Home Alone 2: Lost in New York

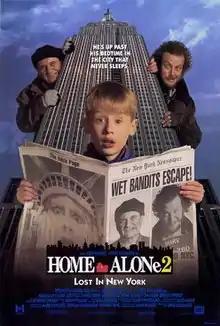
Theatrical release poster

Home Alone 2: Lost in New York is a 1992 American Christmas comedy film directed by Chris Columbus, and written and produced by John Hughes. The sequel to "Home Alone" (1990) and the second installment in the "Home Alone" franchise, the film stars Macaulay Culkin, Joe Pesci, Daniel Stern, John Heard, Tim Curry, Brenda Fricker and Catherine O'Hara. The story follows Kevin McCallister as he is separated from his family on their holiday to Florida. He has another encounter with the Wet Bandits in New York City after their escape from prison.